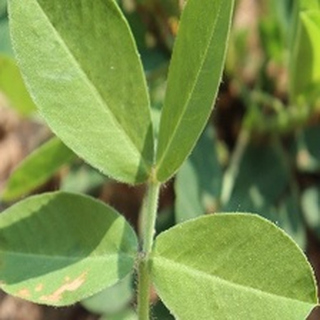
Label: healthy_groundnut